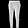
Label: Trouser